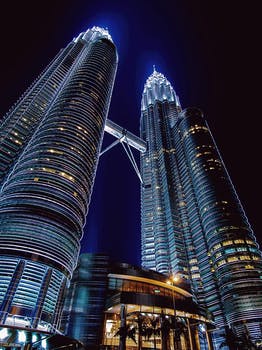
Label: No Watermark